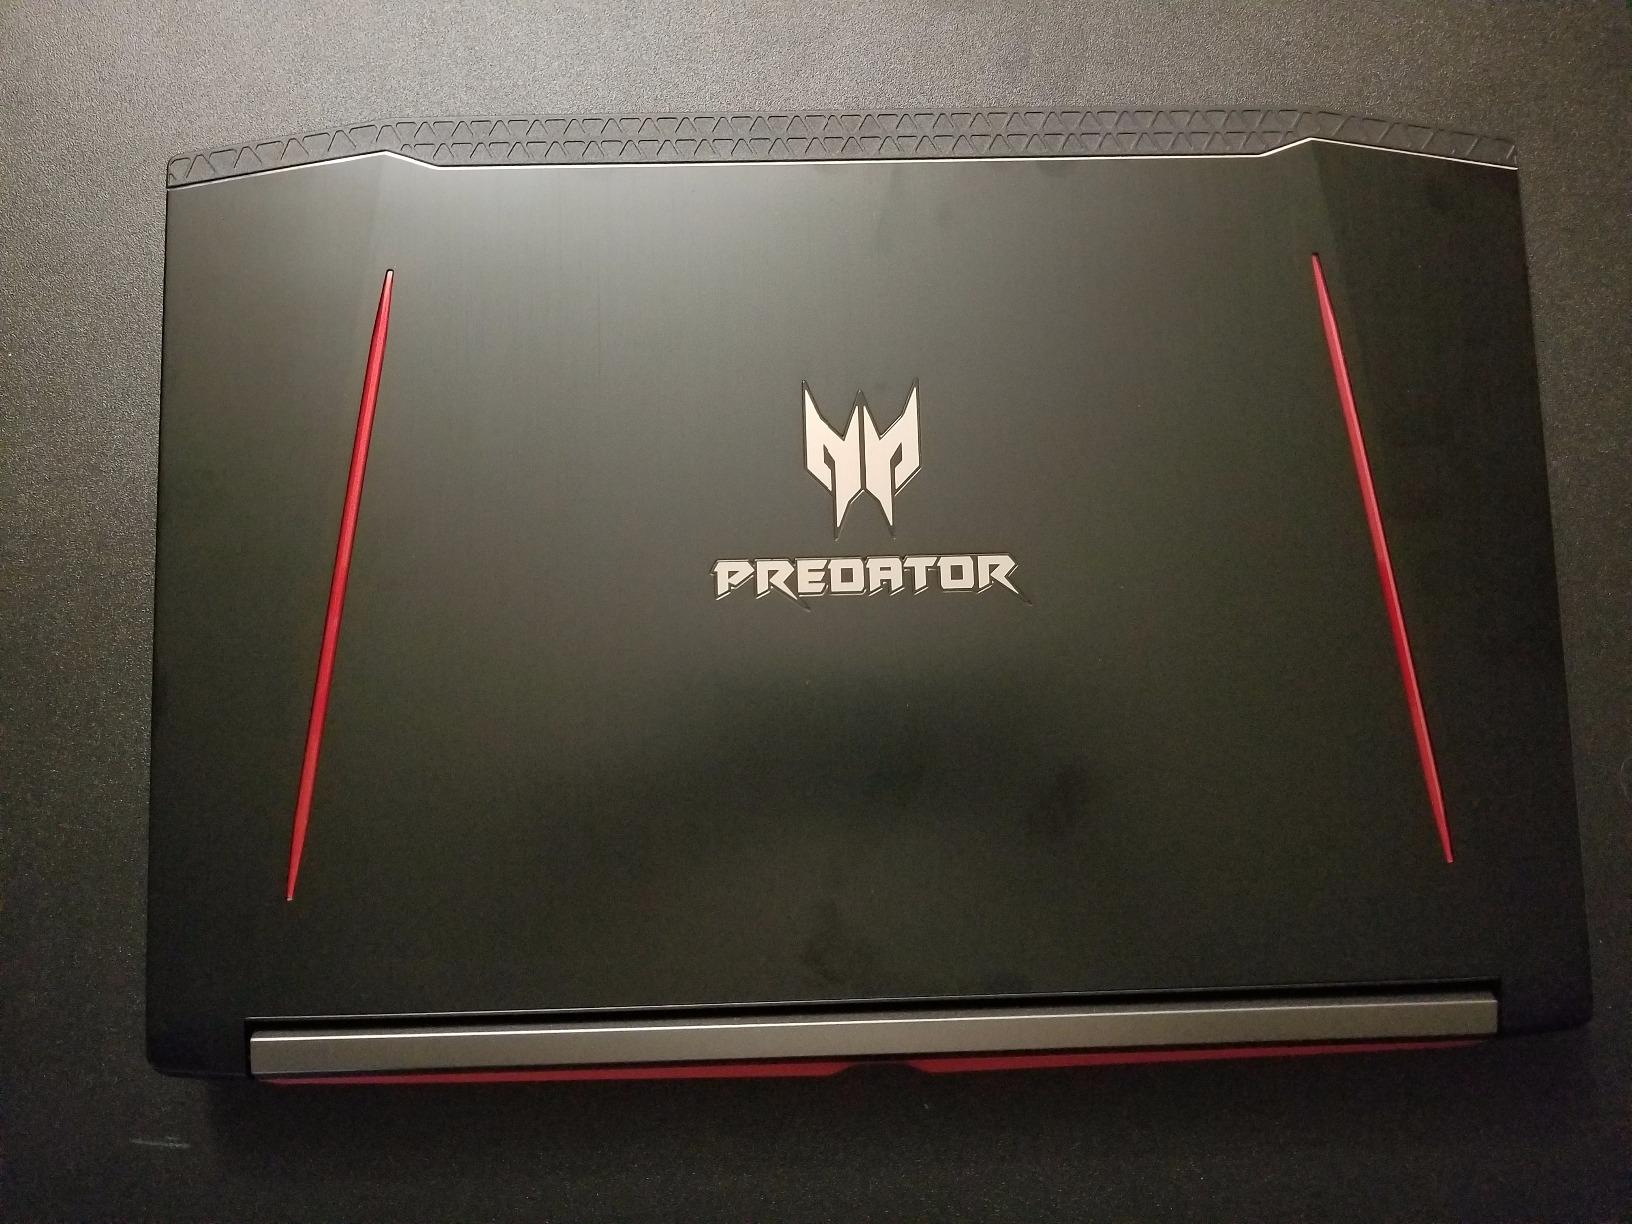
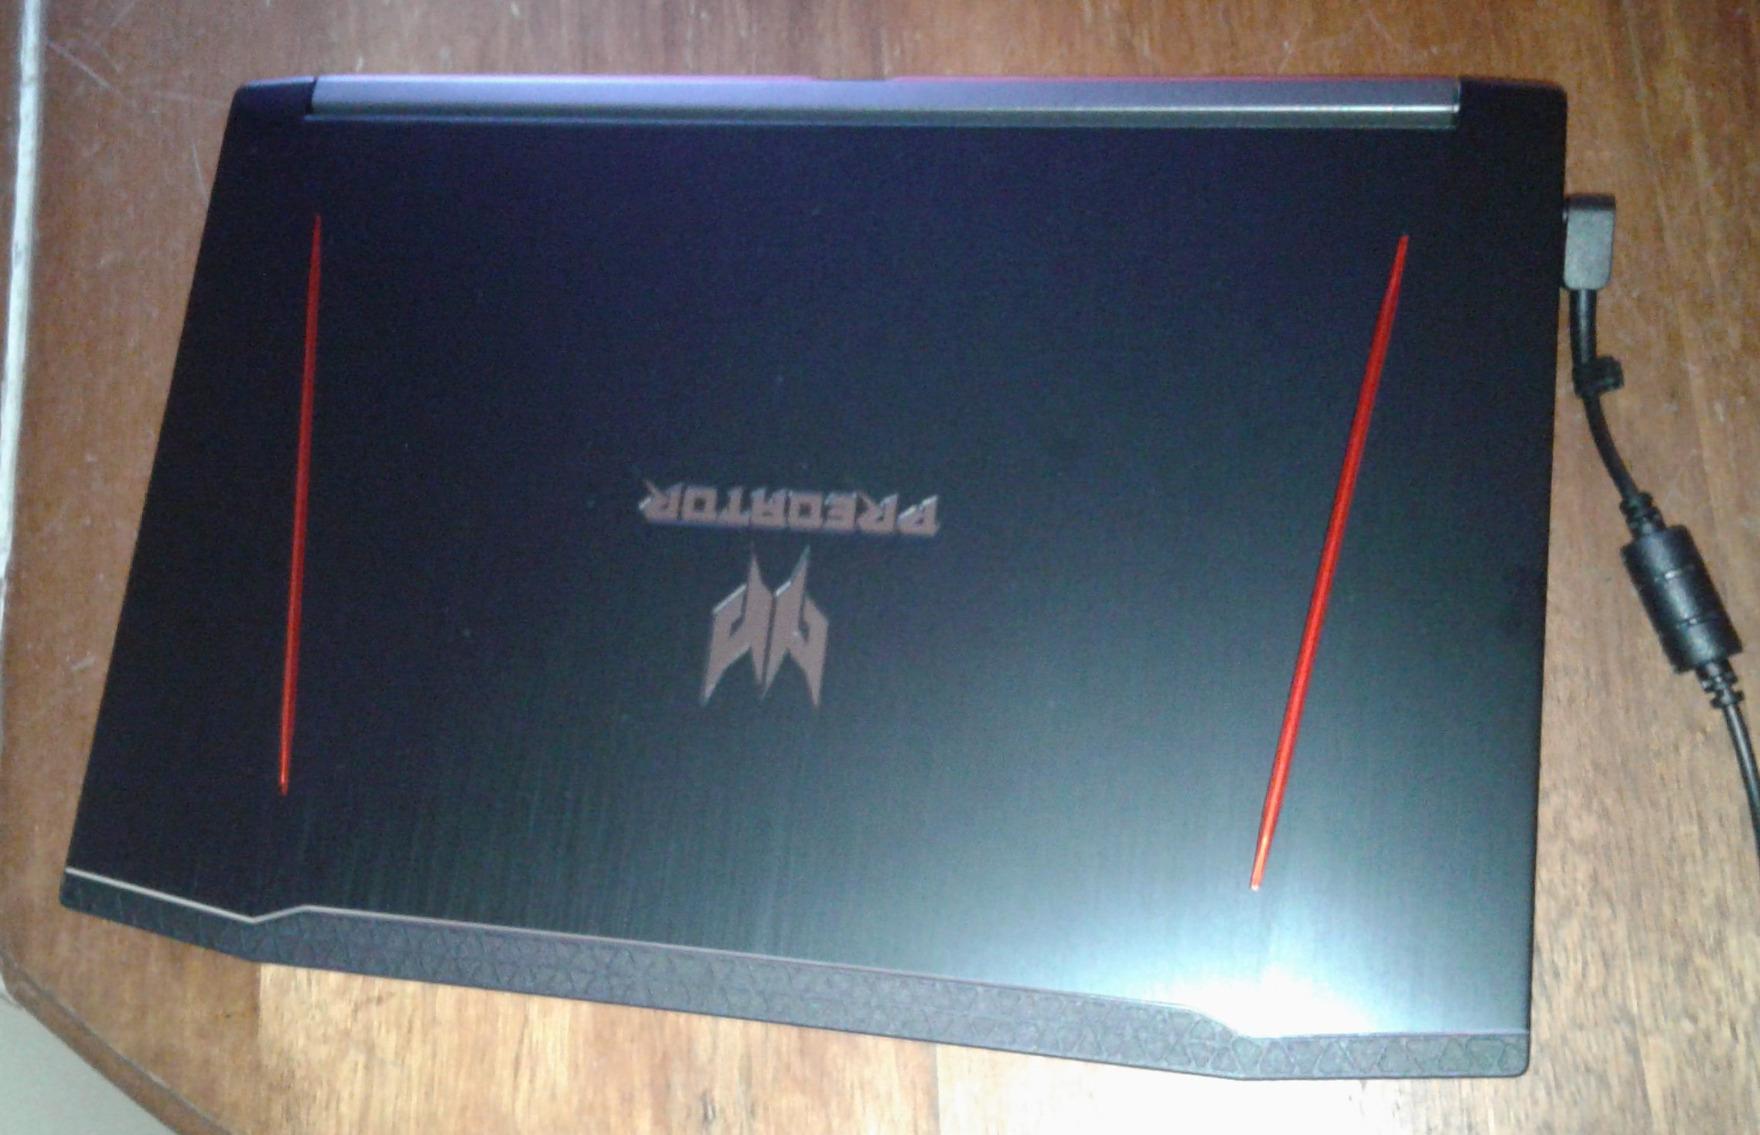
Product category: laptop
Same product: yes